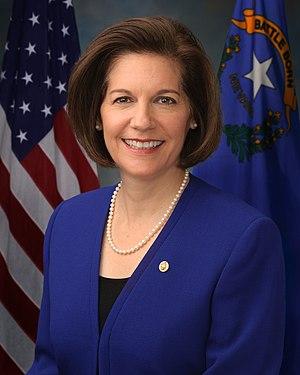
Les élections sénatoriales américaines de 2016 sont un ensemble d'élections qui se tiennent le 8 novembre 2016, dans le but de renouveler 34 sièges, dits de « classe 3 », des 100 sièges du Sénat des États-Unis, chambre haute du Congrès des États-Unis. Le mandat des sénateurs dure six ans, à compter du 3 janvier 2017 pour se terminer le 3 janvier 2023. À la veille des élections, 24 des 34 sièges en jeu sont détenus par les républicains contre 10 pour les démocrates.
Depuis son admission à l'Union, le 31 octobre 1864, l'État du Nevada élit deux sénateurs, membres du Sénat fédéral.